Richard Moe

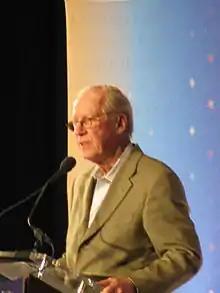
Moe in 2014

Richard Palmer Moe (born November 27, 1936) is an American attorney and historic preservation advocate who served as chief of staff to the vice president from 1977 to 1981.